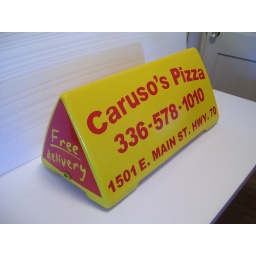
Plastic roof mounted sign painted in yellow plastic paint and red vinyl leters